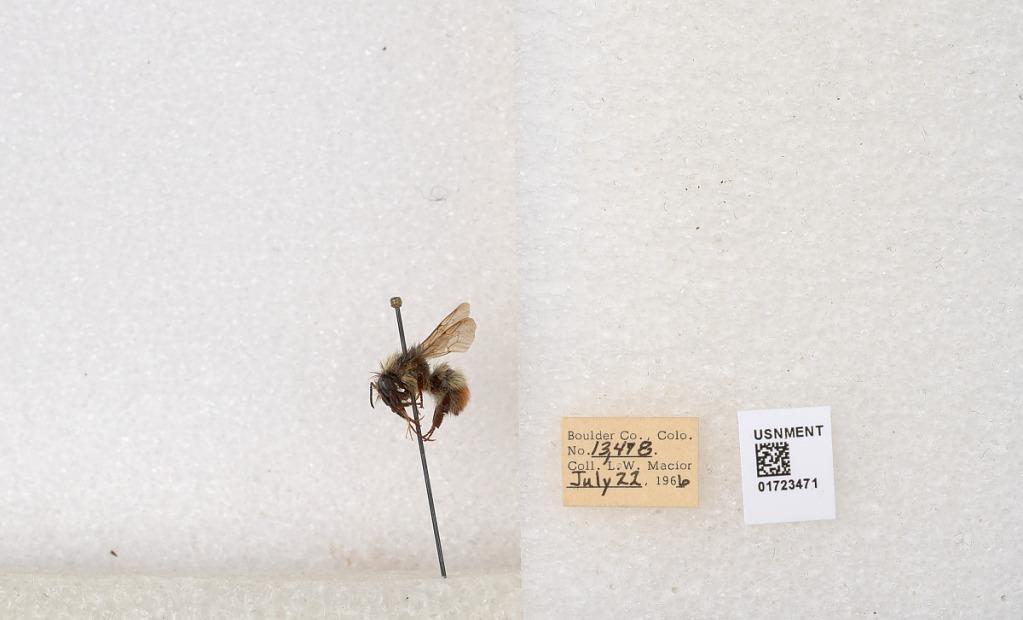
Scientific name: Bombus flavifrons Cresson
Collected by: L. Macior
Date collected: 1966-7-22
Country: United States
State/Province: Colorado
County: Boulder
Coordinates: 40.0925, -105.358